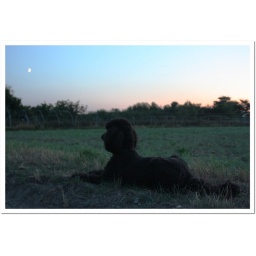
Darius under the moon. It was a wonderful walk today, warm, blue sky - I love September!